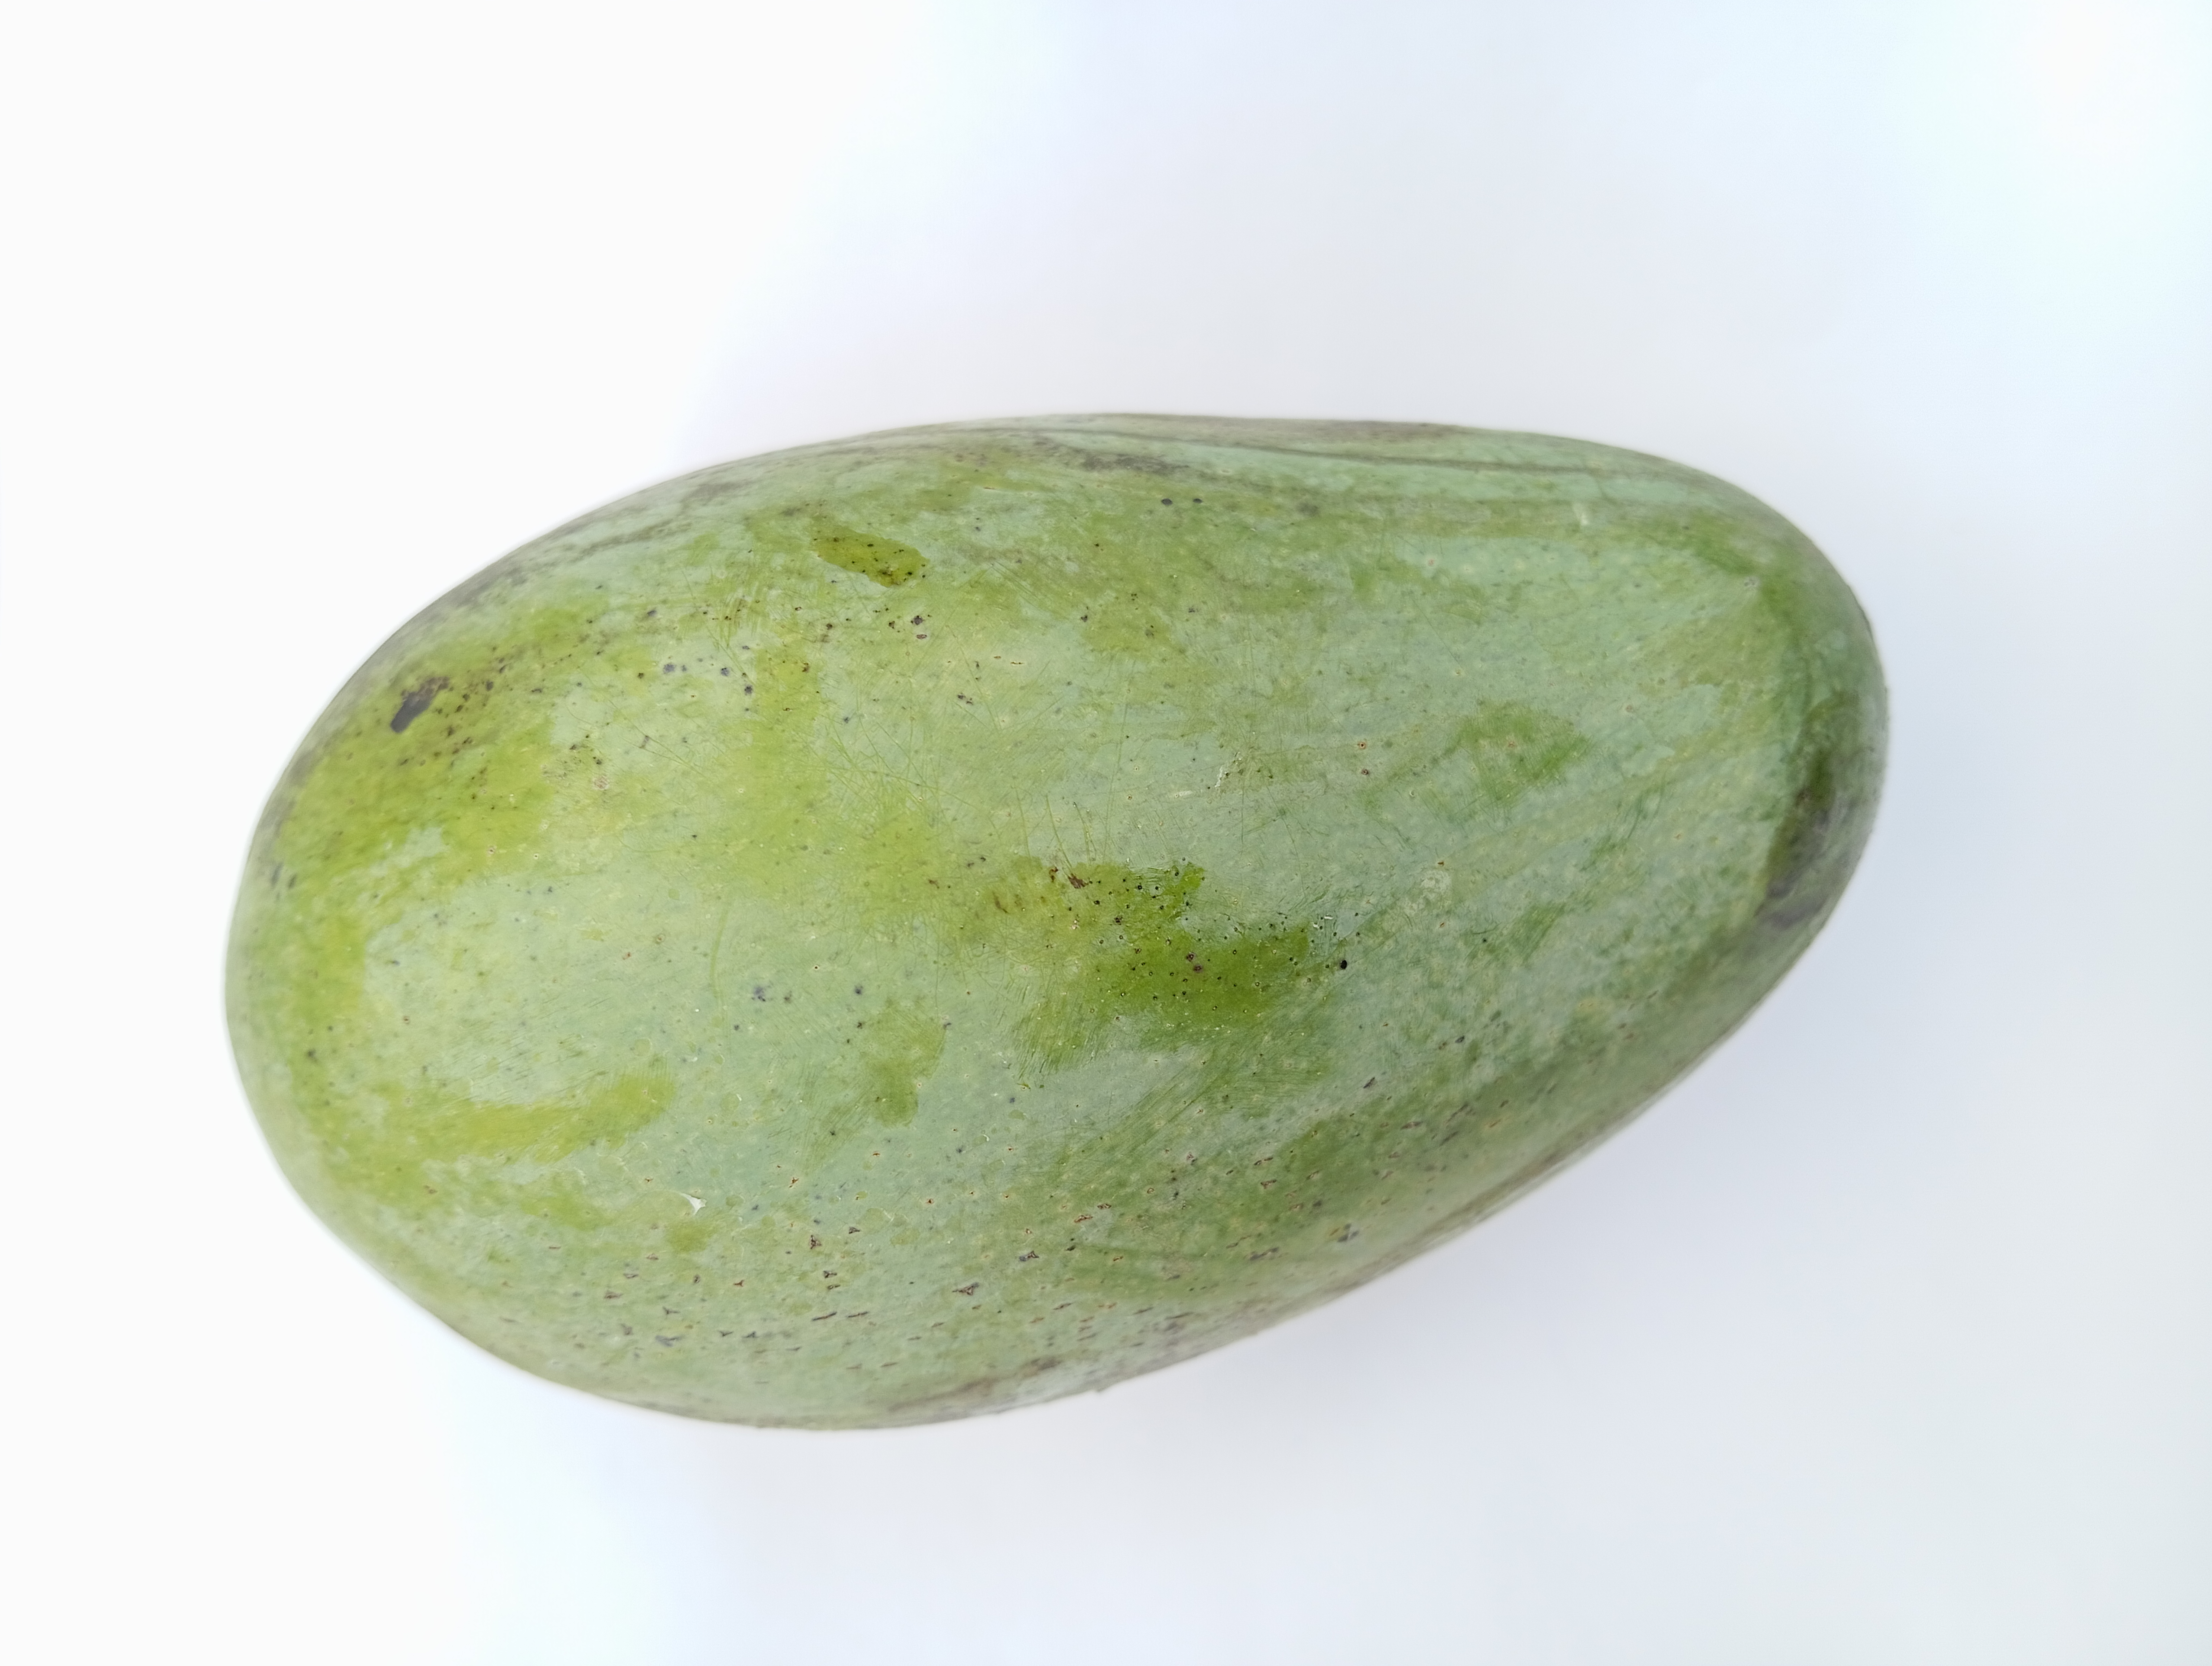
Mango variety: Amrapali